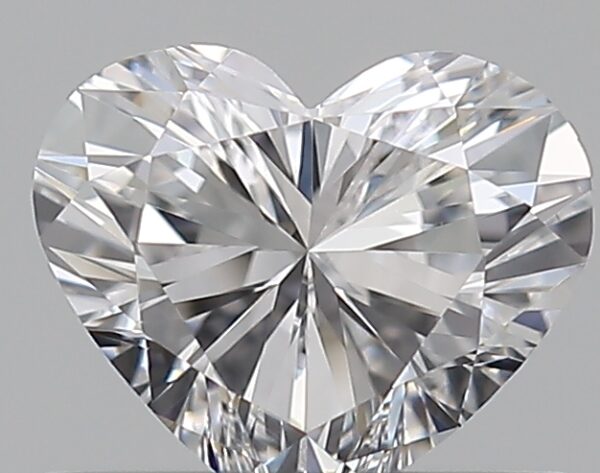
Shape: heart
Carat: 0.5
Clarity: VVS2
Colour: D
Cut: VG
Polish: EX
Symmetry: VG
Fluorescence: N
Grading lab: GIA
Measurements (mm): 4.82 x 5.62 x 3.28